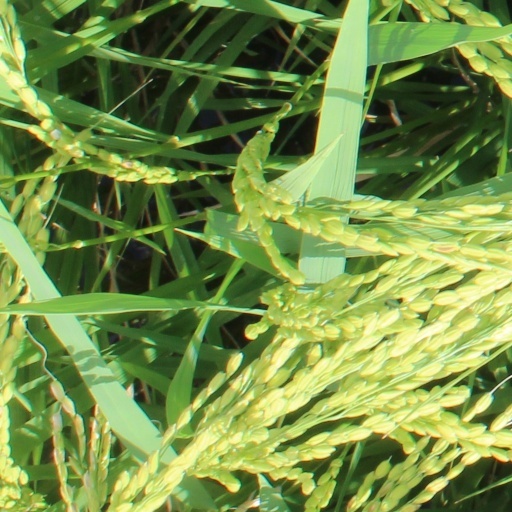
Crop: rice